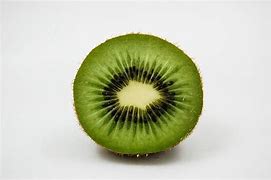
Label: Kiwi